Lacrosse (satellite)

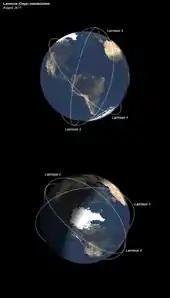
The constellation of the Lacrosse (Onyx) SAR satellites in orbit as of August 2011.

Five Lacrosse spacecraft have been launched, with none currently in orbit. The Lacrosse move in orbital planes either 68° or 57° inclined. These orbital inclinations of 68° and 57°, combined with their altitude give the satellites a complete view of the Earth's surface, including the north and south poles. Lacrosse 5 appears to differ somewhat from the previous four satellites. As determined by amateur observers, there are subtle differences in its orbit, and its color is somewhat whiter than the distinct red-orange tint of the earlier ones. Most strikingly, it sometimes fades from brightness to invisibility within the space of a few seconds while still in full sunlight. (Amateur observers call this rapid fade its "disappearing trick", although it appears to be an accidental phenomenon due to the design of the craft and not a deliberate stealth feature.)